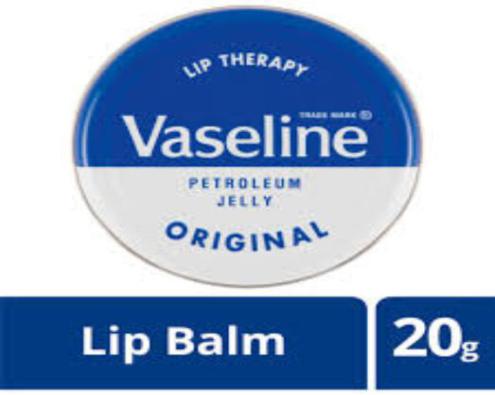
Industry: Necessities